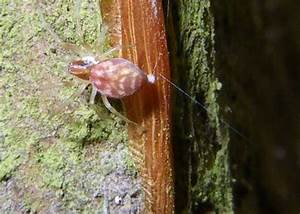
Label: ragno